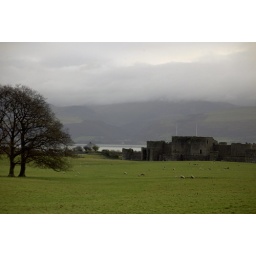
castle with tree in foreground